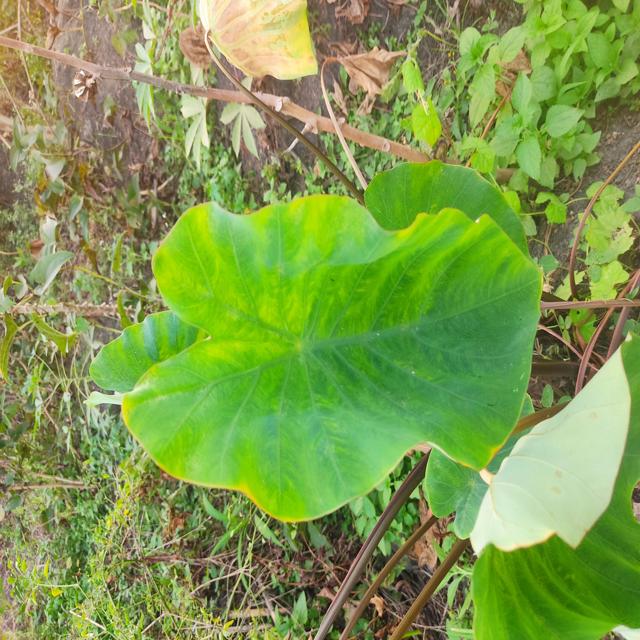
Label: Early_Blight